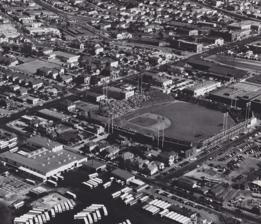
Building: Oaks Park (stadium)
Country: United States of America
Year built: 1913
37°49′59″N 122°16′54″W / 37.83306°N 122.28167°W / 37.83306; -122.28167 Aerial photograph of Oaks Park Oaks Park , formally known as the Oakland Baseball Park , and at times nicknamed Emeryville Park , was a baseball stadium in Emeryville, California .  It was primarily used for baseball, and was the home field of the Oakland Oaks baseball team in the Pacific Coast League (PCL).  It opened in 1913, and held 11,000 people (4,000 in the grandstand and 7,000 in the two bleachers). The Oaks played there until 1955. The ballpark was located within the city limits of Emeryville, between Oakland and Berkeley. The site was on the block bounded by 45th Street (north, first base); San Pablo Avenue (east, third base); Park Avenue (south, left field); and Watts Street (west, right field). The stadium did not front directly on San Pablo where a strip of various small commercial buildings stood, now replaced by a single one-story commercial building with several chain businesses. Oaks Park was highly accessible, as a major streetcar line ran on San Pablo Avenue, and a station serving several of the Key System 's transbay commuter rail lines existed a few blocks south at Yerba Buena Avenue. The Oaks had been playing most of their home games (except Thursdays and Sunday mornings) at Recreation Park in San Francisco, starting when that new ballpark opened in 1907. Even after moving back to Oakland, the Oaks would play a number of games each year in San Francisco. PCL founding father J. Cal Ewing owned both the Oaks and the San Francisco Seals from 1903 until sometime in the 1920s, at which point the Oaks began playing all their games in Oakland. The short-lived San Francisco club known as the Mission Wolves also played some of their 1914 home games at Oaks Park. The park was not well maintained in its later years, contributing to a steep decline in attendance. These factors forced the Oaks to move to Vancouver in 1956. That move proved prescient, as the New York Giants moved to San Francisco two years later, and would have likely displaced the Oaks in any event. Until recently, the site of the park was partly an empty, fenced-off lot, with Pixar Studios overlapping it where Watts Street used to run through. In 2011, it was incorporated into the second phase of Pixar Studios' expansion. It is now a parking lot with a public bicycle path and park on the San Pablo side of the property, across the street from Oaks Card Club. Gallery Oaks Park under construction Oakland Baseball Park artist's conception from The San Francisco Call on February 16, 1913 Plaque commemorating Oakland Ball Park Sources Take Me Out to the Ball Park , Lowell Reidenbaugh, The Sporting News , 1983 & 1987, p.200